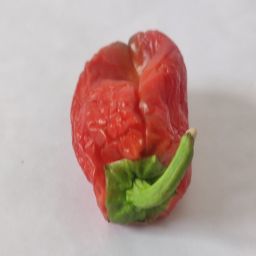
Crop: Bell Pepper
Quality: Dried